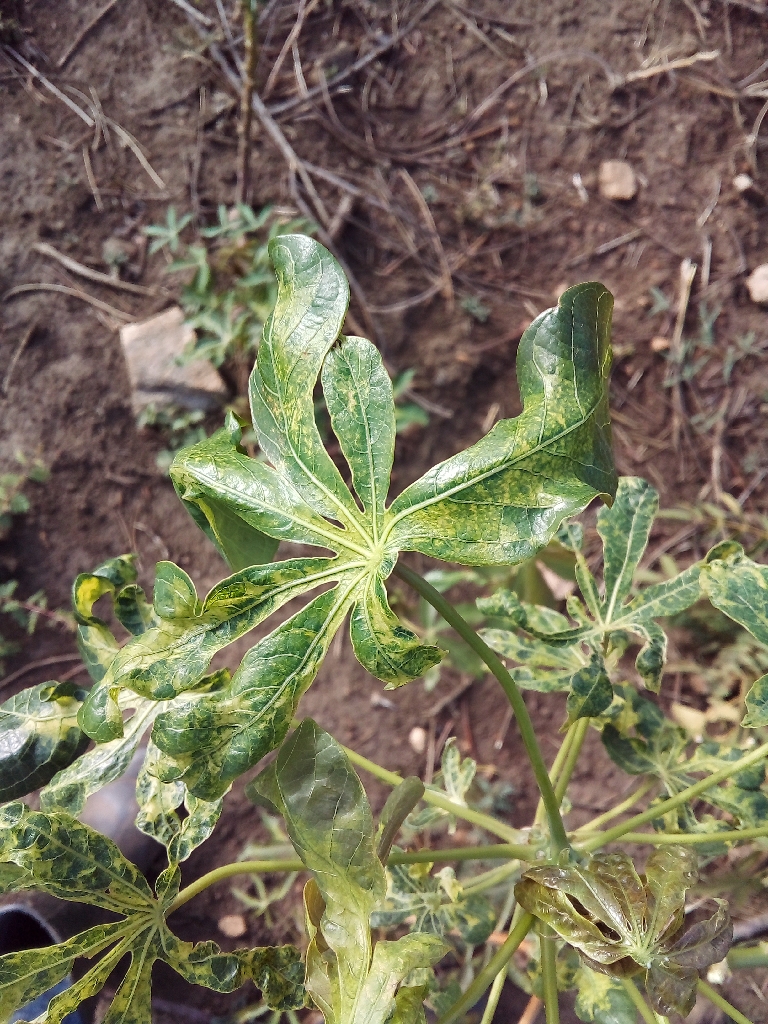
Label: cassava mosaic disease (cmd)